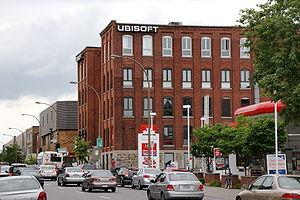
Bureau d'Ubisoft Montréal, 5505, boulevard Saint-Laurent
Ubisoft Montréal est un studio de développement de jeux vidéo, appartenant à l'éditeur français Ubisoft.
Assassin's Creed III est un jeu vidéo d'action-aventure et d'infiltration développé par Ubisoft Montréal et édité par la société Ubisoft fin 2012 sur PlayStation 3, Wii U et Xbox 360 ainsi que sur PC sous système Windows. Il est également disponible en version remasterisée sur PlayStation 4 et Xbox One le 29 mars 2019, inclus dans le season pass du dernier titre en date de la saga, c'est-à-dire Assassin's Creed Odyssey, ou en édition physique, et sur Nintendo Switch le 21 mai 2019. Cette version comprend le DLC La Tyrannie du roi Washington et Assassin's Creed: Liberation. C'est le cinquième jeu principal de la série Assassin's Creed et la suite directe de Assassin's Creed Revelations qui concluait les aventures d'Ezio Auditore.